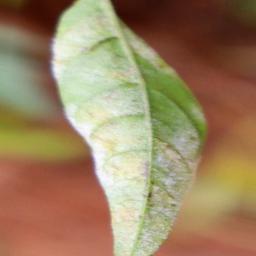
Label: powdery mildew